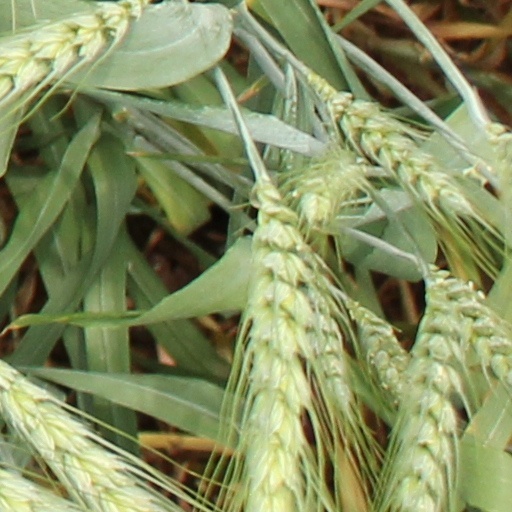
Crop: wheat